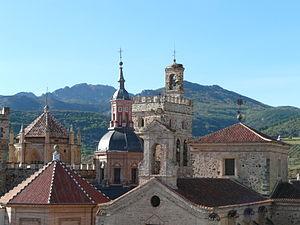
Toits du monastère de Guadalupe, Estrémadure, Espagne